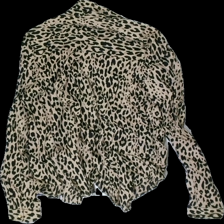
View: back
Type: Shirt
Category: Ladies
Brand: Not in the list
Brand text on label: Sincerely Loved
Colors: Beige, Black
Material: 57% viscose, 43% cotton
Pattern: Animal print
Cut: Regular
Size: L
Season: All
Price range: 50-100
Recommended usage: Reuse